Aeroflot fleet

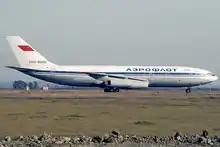
An Aeroflot Ilyushin Il-86 at Fiumicino Airport in 1992

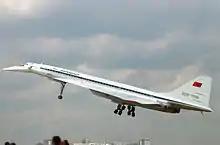
An Aeroflot Tupolev Tu-144

The carrier started flying the supersonic Tupolev Tu-144 on freighter services in 1975. On , the aircraft was deployed on the long Moscow-Domodedovo–Alma-Ata route on a regular basis, yet these services were discontinued in . That month, an aircraft of the type was written off after an emergency landing following an electrical failure, withdrawing political support to the project and putting an end to the production. Despite official versions indicating the indefinite suspension of supersonic flights within the Soviet Union, a re-engined version of the aircraft was put on a test flight between Moscow and Khabarovsk in , and the long route was later covered with scheduled services; it was not a nonstop flight, however, since the aircraft had to make a refuelling stop, as the engines consumed more fuel than expected.